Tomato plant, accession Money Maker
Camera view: tilt-top (135 deg); turntable rotation: 270 degrees
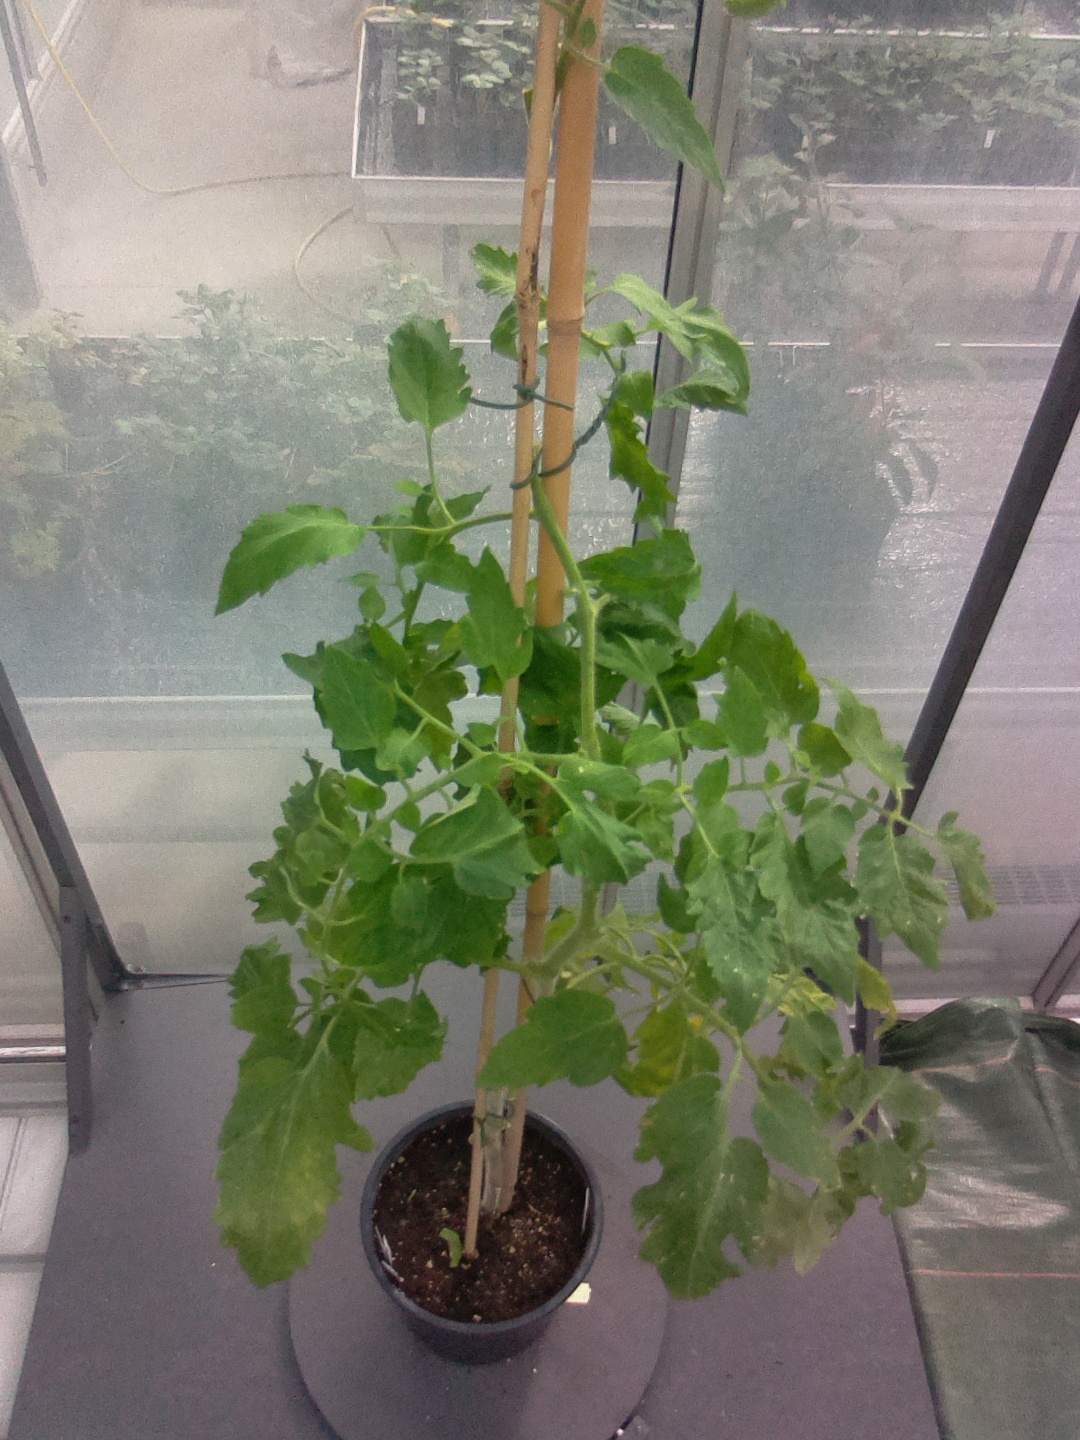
BBCH growth stage 51: First inflorence visible, visible closed flower bud